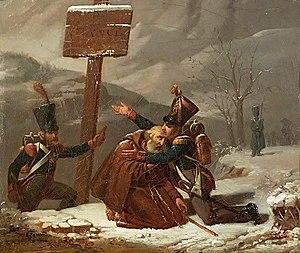
Le Musée - Arts & Figures des Pyrénées centrales est un musée municipal, situé à Saint-Gaudens dans la Haute-Garonne en région Occitanie.